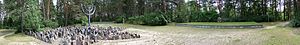
Rumbulamassakren
monument
Rumbula massakren er en samlet betegnelse for hændelser på følgende to dage, hvor omkring 25.000 jøder under Holocaust blev dræbt i eller på vej til Rumbulaskoven nær Riga, Letland. Bortset fra Babi Yar massakren i Ukraine, var dette den største to-dages Holocaust forbrydelse indtil oprettelsen af dødslejrene. Omkring 24.000 af ofrene var lettiske jøder fra Rigas ghetto og cirka 1.000 tyske jøder transporteret til skoven med tog. Rumbulamassakren blev udført af den nazistiske Einsatzgruppe A og lettiske nazikollaboratører i Arajskommandoen, med støtte fra andre lettiske politienheder. Ansvarlig for massakren var SS-Obergruppenführer Friedrich Jeckeln, der tidligere havde overvåget lignende massakrer i Ukraine. Rudolf Lange, der senere deltog i Wannseekonferencen, deltog også i organiseringen af massakren. Nogle af anklagerne mod lettiske Herberts Cukurs er relateret til Arajskommandoens rydningen af Rigaghettoen i forbindelse med massakren. Rumbuladrabene, sammen med mange andre, dannede grundlag for Einsatzgrupperetsagerne under Nürnbergprocesseserne efter 2. verdenskrig, hvor en række Einsatzgruppeledere blev fundet skyldig i forbrydelser mod menneskeheden.